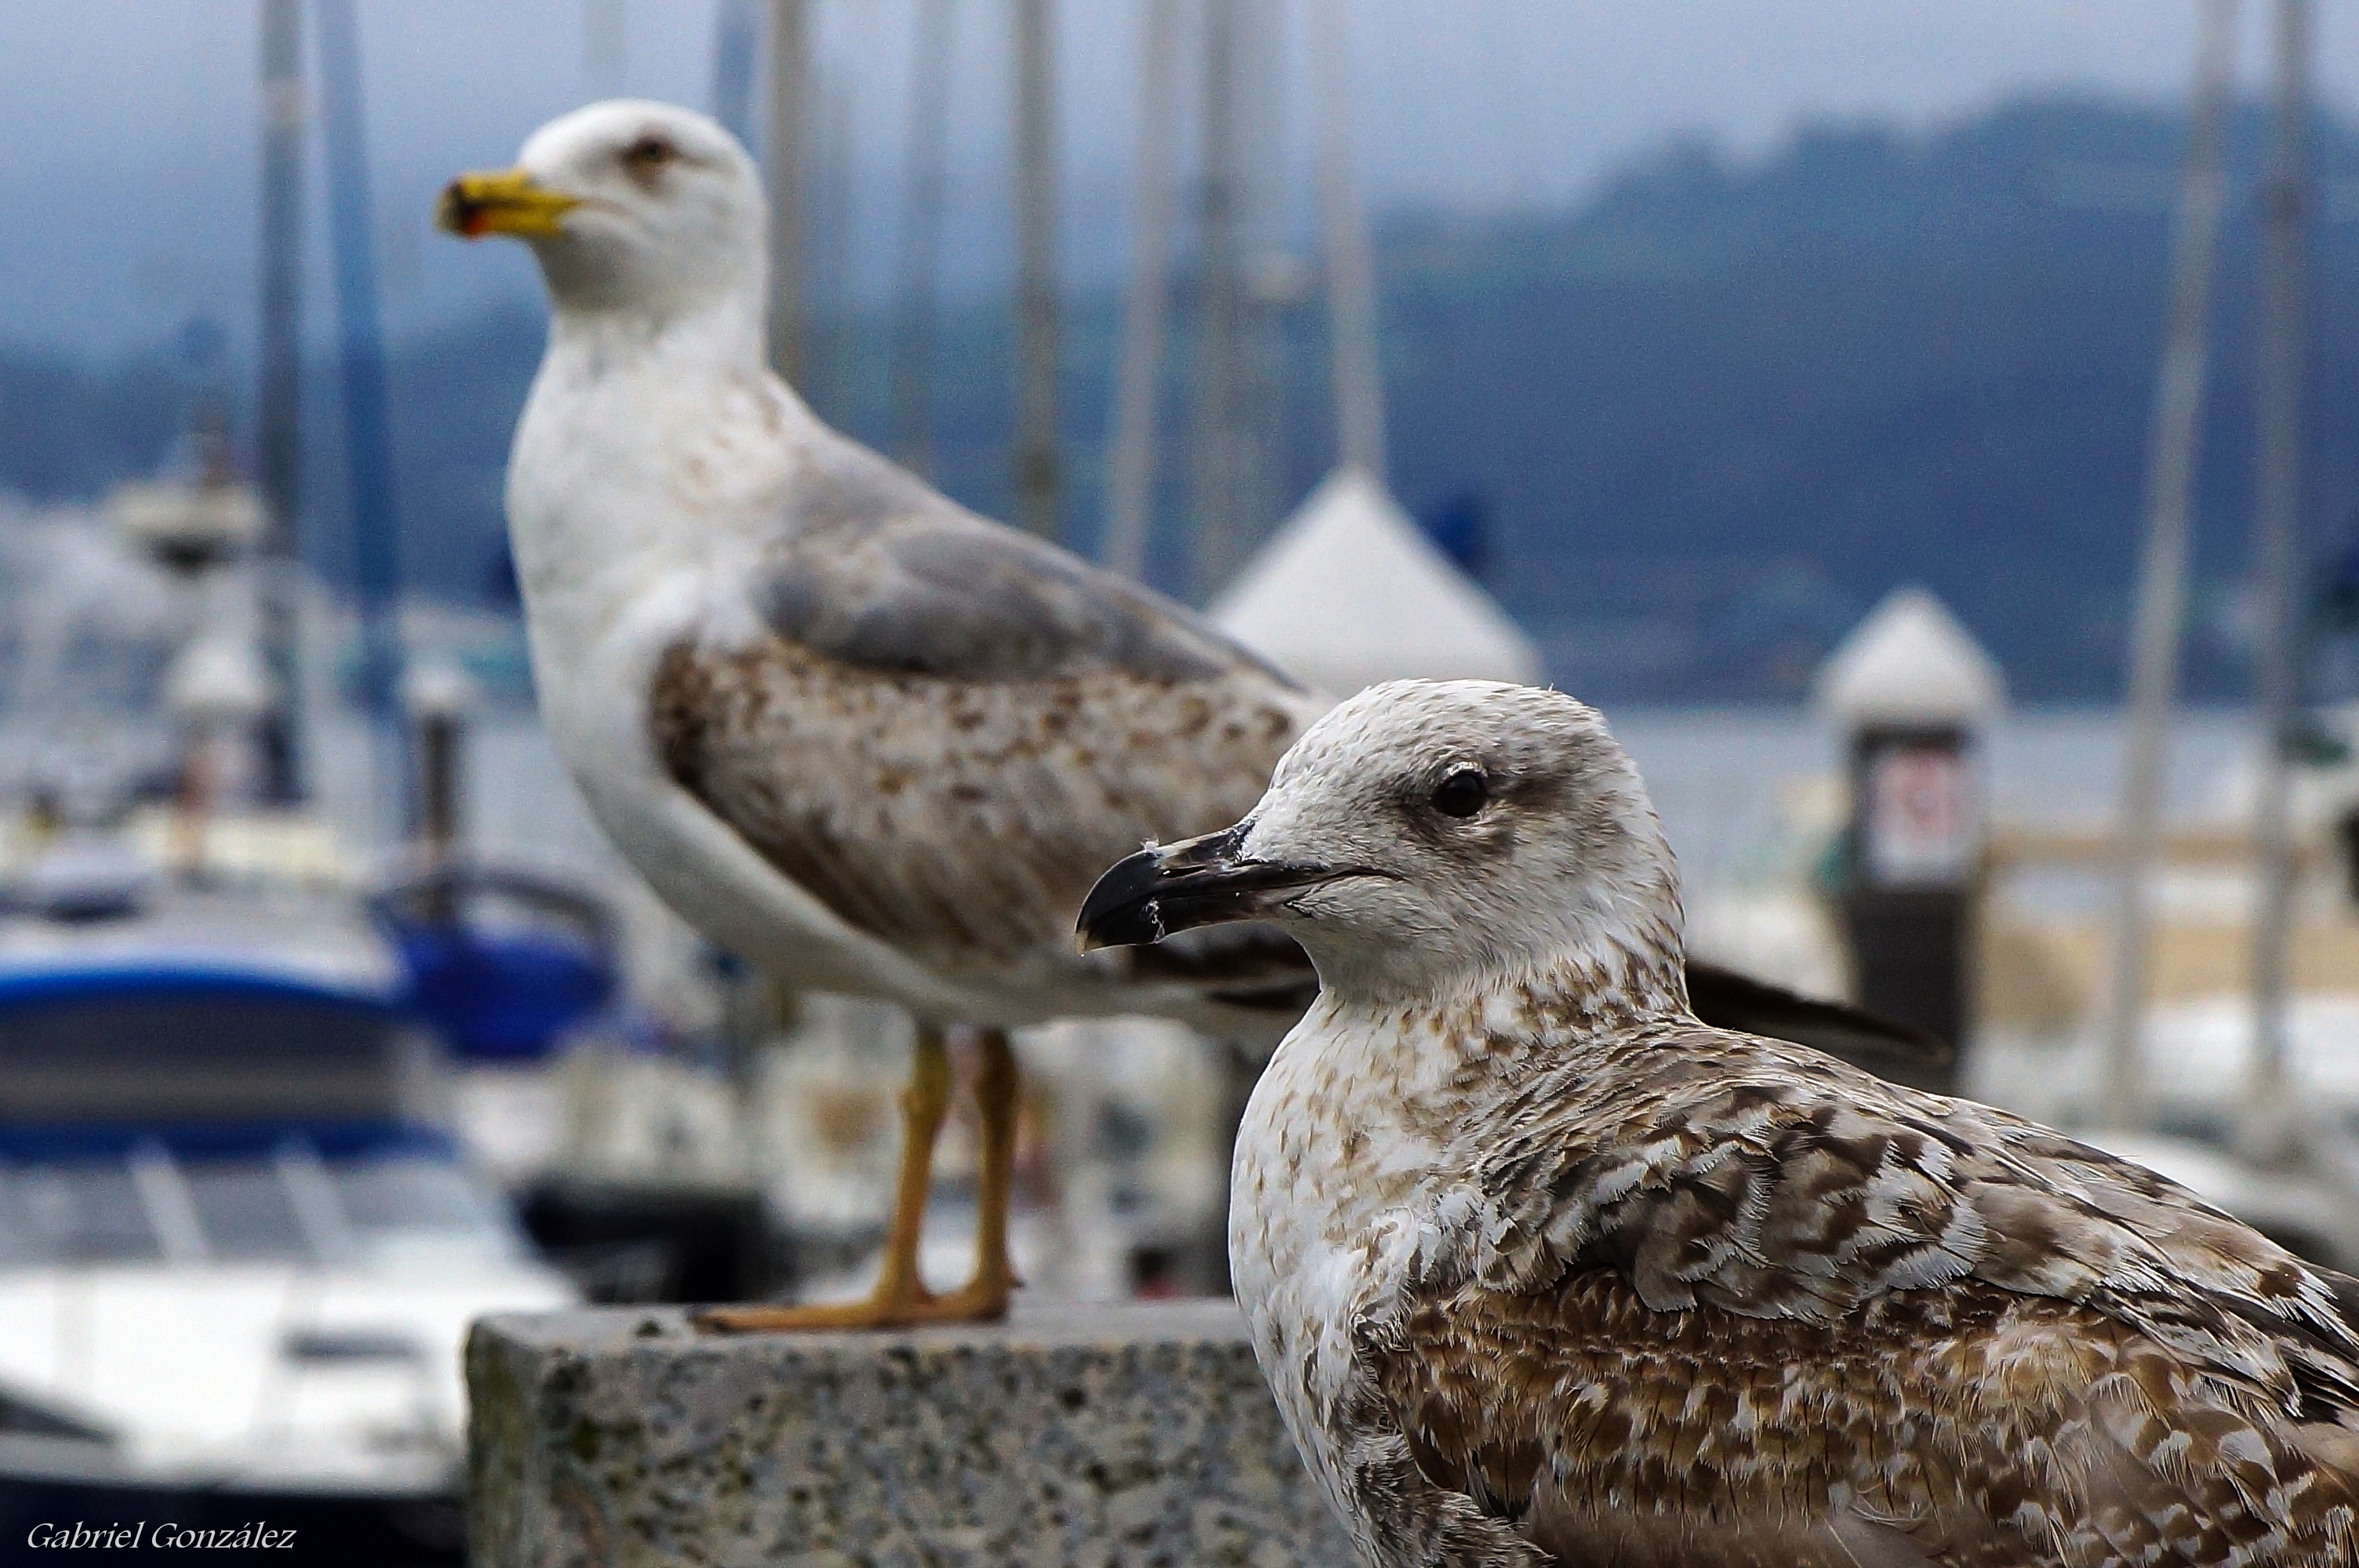
nature, bird, seabird, photo, wildlife, gull, beak, macro, fauna, animals, vertebrate, naturaleza, galicia, gaviota, a77, falcon, espana, g, ggl1, gaby1, xovesphoto, animales, sonya77, xelodegalicia, sonya77v, poio, gabrielcoru a, charadriiformes, european herring gull, pigeons and doves, stock dove